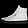
Label: Sneaker